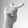
ASL letter: T